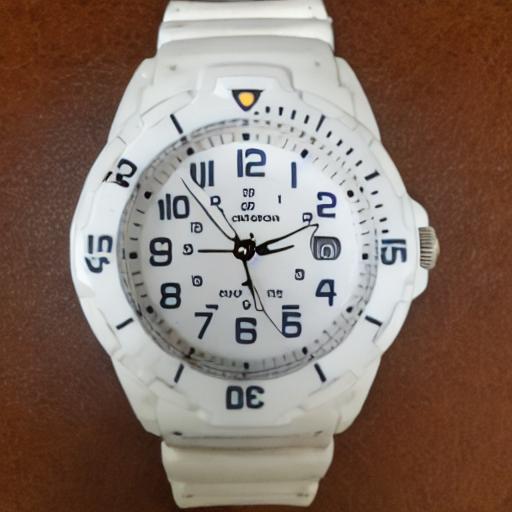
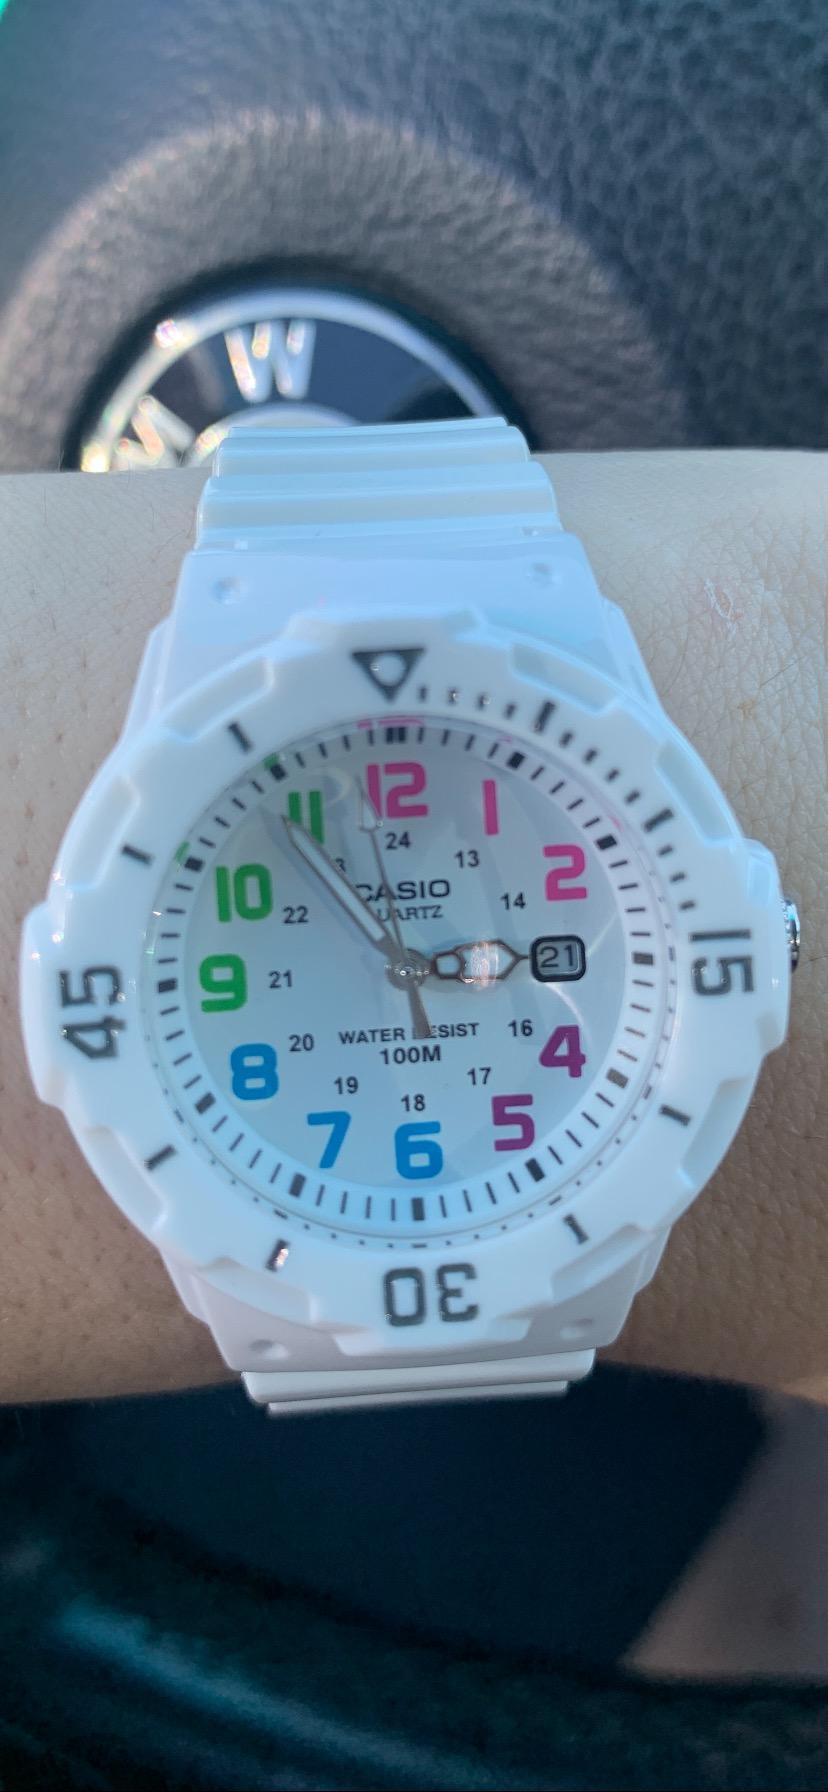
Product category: accessories_watch
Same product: no